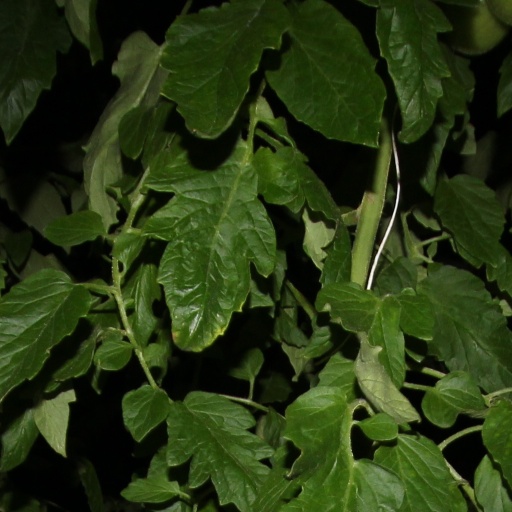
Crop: tomato